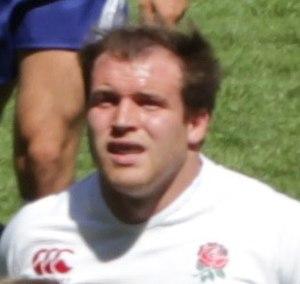
Henry Thomas, né le 30 octobre 1991 à Londres, est un joueur international anglais de rugby à XV évoluant au sein du club de Bath Rugby dans le championnat d'Angleterre de rugby à XV. Il joue au poste de pilier.